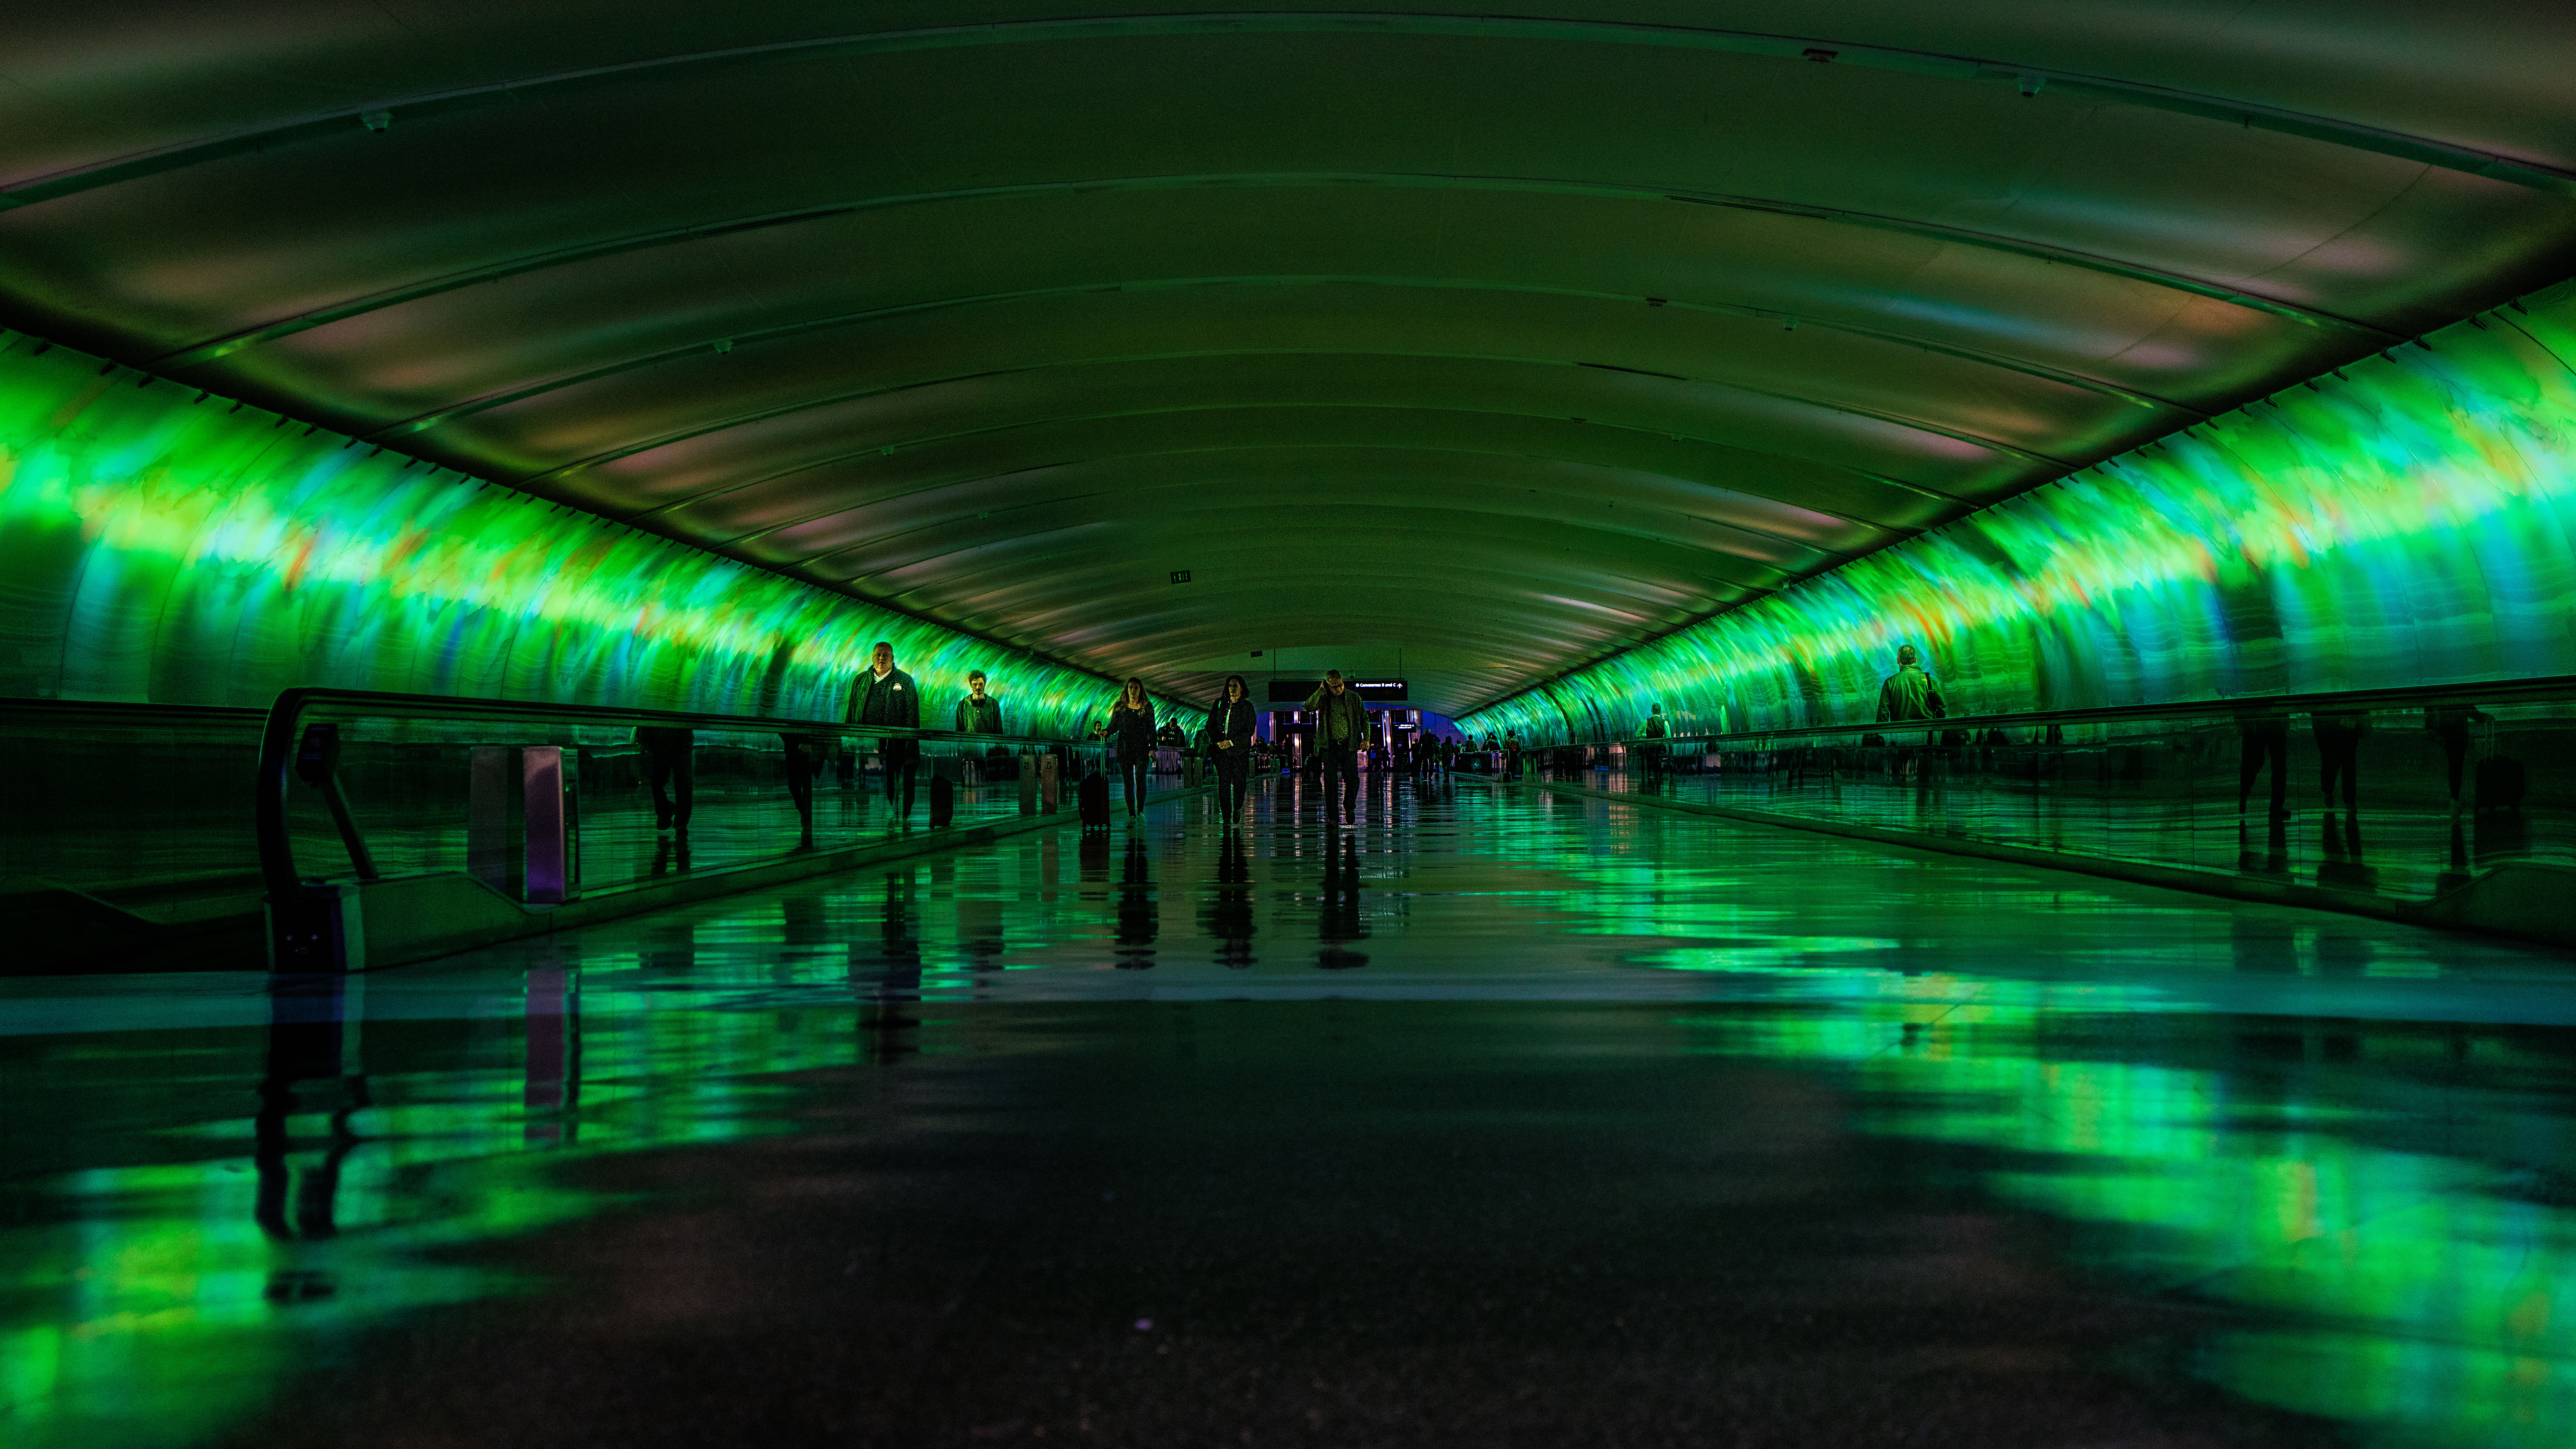
walking, light, people, night, perspective, tunnel, line, green, reflection, color, darkness, lighting, infrastructure, symmetry, reflections, walkalator